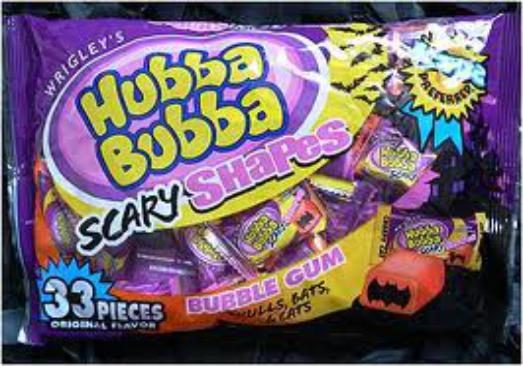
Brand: Hubba Bubba
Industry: Food